Argentina–Venezuela relations

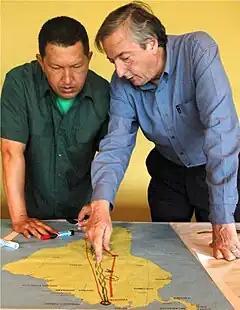
Presidents Hugo Chávez of Venezuela and Néstor Kirchner of Argentina, 2005

Venezuelan President Hugo Chávez met Argentine President Cristina Fernández de Kirchner in Caracas on 11 August 2009. Kirchner called it a "bilateral meeting [...] aimed at deepening our vital integration." The two presidents signed deals intended to see Venezuela import leather, machinery and poultry from Argentina, whilst a rice importation agreement was described by the Argentine President as "the biggest ever in Argentina's history". The deals were said to be worth $1.1 billion. The meeting coincided with visits to Venezuela by dozens of Argentine businessmen.